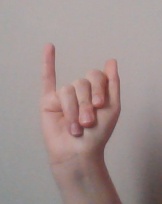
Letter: meem